End-sequence profiling

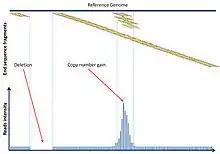
Copy number alterations detected by ESP

In some cases, discordant reads can also indicate a CNV for example in sequences repeats. For larger CNV, the density of the reads will vary accordingly to the copy number. An increase of copy numbers will be reflected by increasing mapping of the same region on the reference genome.